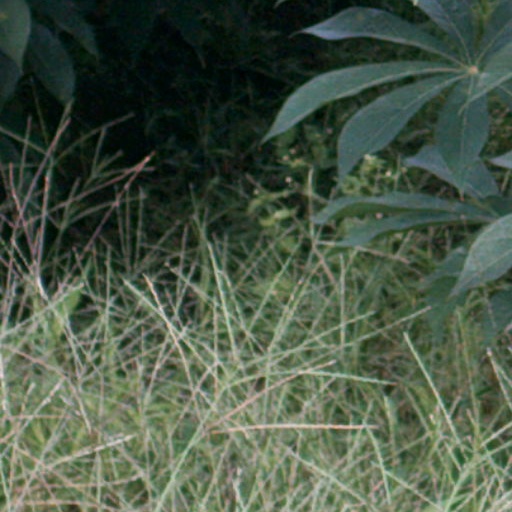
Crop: cassava